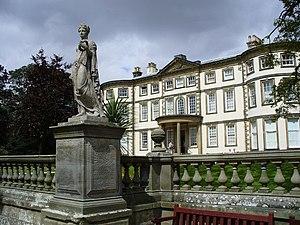
Cette liste des musées du East Riding of Yorkshire contient des musées qui sont définis dans ce contexte comme des institutions qui recueillent et soignent des objets d'intérêt culturel, artistique, scientifique ou historique. leurs collections ou expositions connexes disponibles pour la consultation publique. Sont également inclus les galeries d'art à but non lucratif et les galeries d'art universitaires. Les musées virtuels ne sont pas inclus.